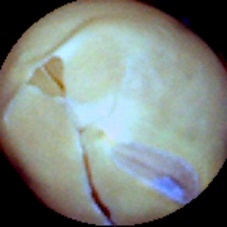
Label: Skin-damaged